SMS Augsburg

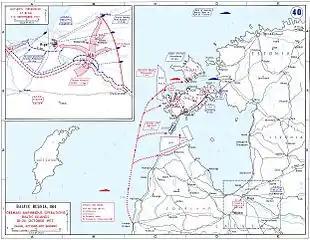
Map of German movements during Operation Albion

Following the outbreak of World War I in August 1914, she was assigned to the Coastal Defense Division of the Baltic Sea, under the command of Rear Admiral Robert Mischke. The unit was tasked with defending the German coast primarily against Russian naval attacks, but the German naval command was also concerned with the possibility of British surface or submarine forces entering the Baltic via the Skagerrak. On 2 August, and the light cruiser carried out a raid on the Russian harbor of Libau. The cruisers laid a minefield off the port and bombarded the city; during the operation, fired the German fleet's first shells during the war. The Russians had in fact already left Libau, which was seized by the German Army. The minefield laid by was poorly marked and hindered German operations more than Russian efforts. and the rest of the Baltic light forces then conducted a series of bombardments of Russian positions.